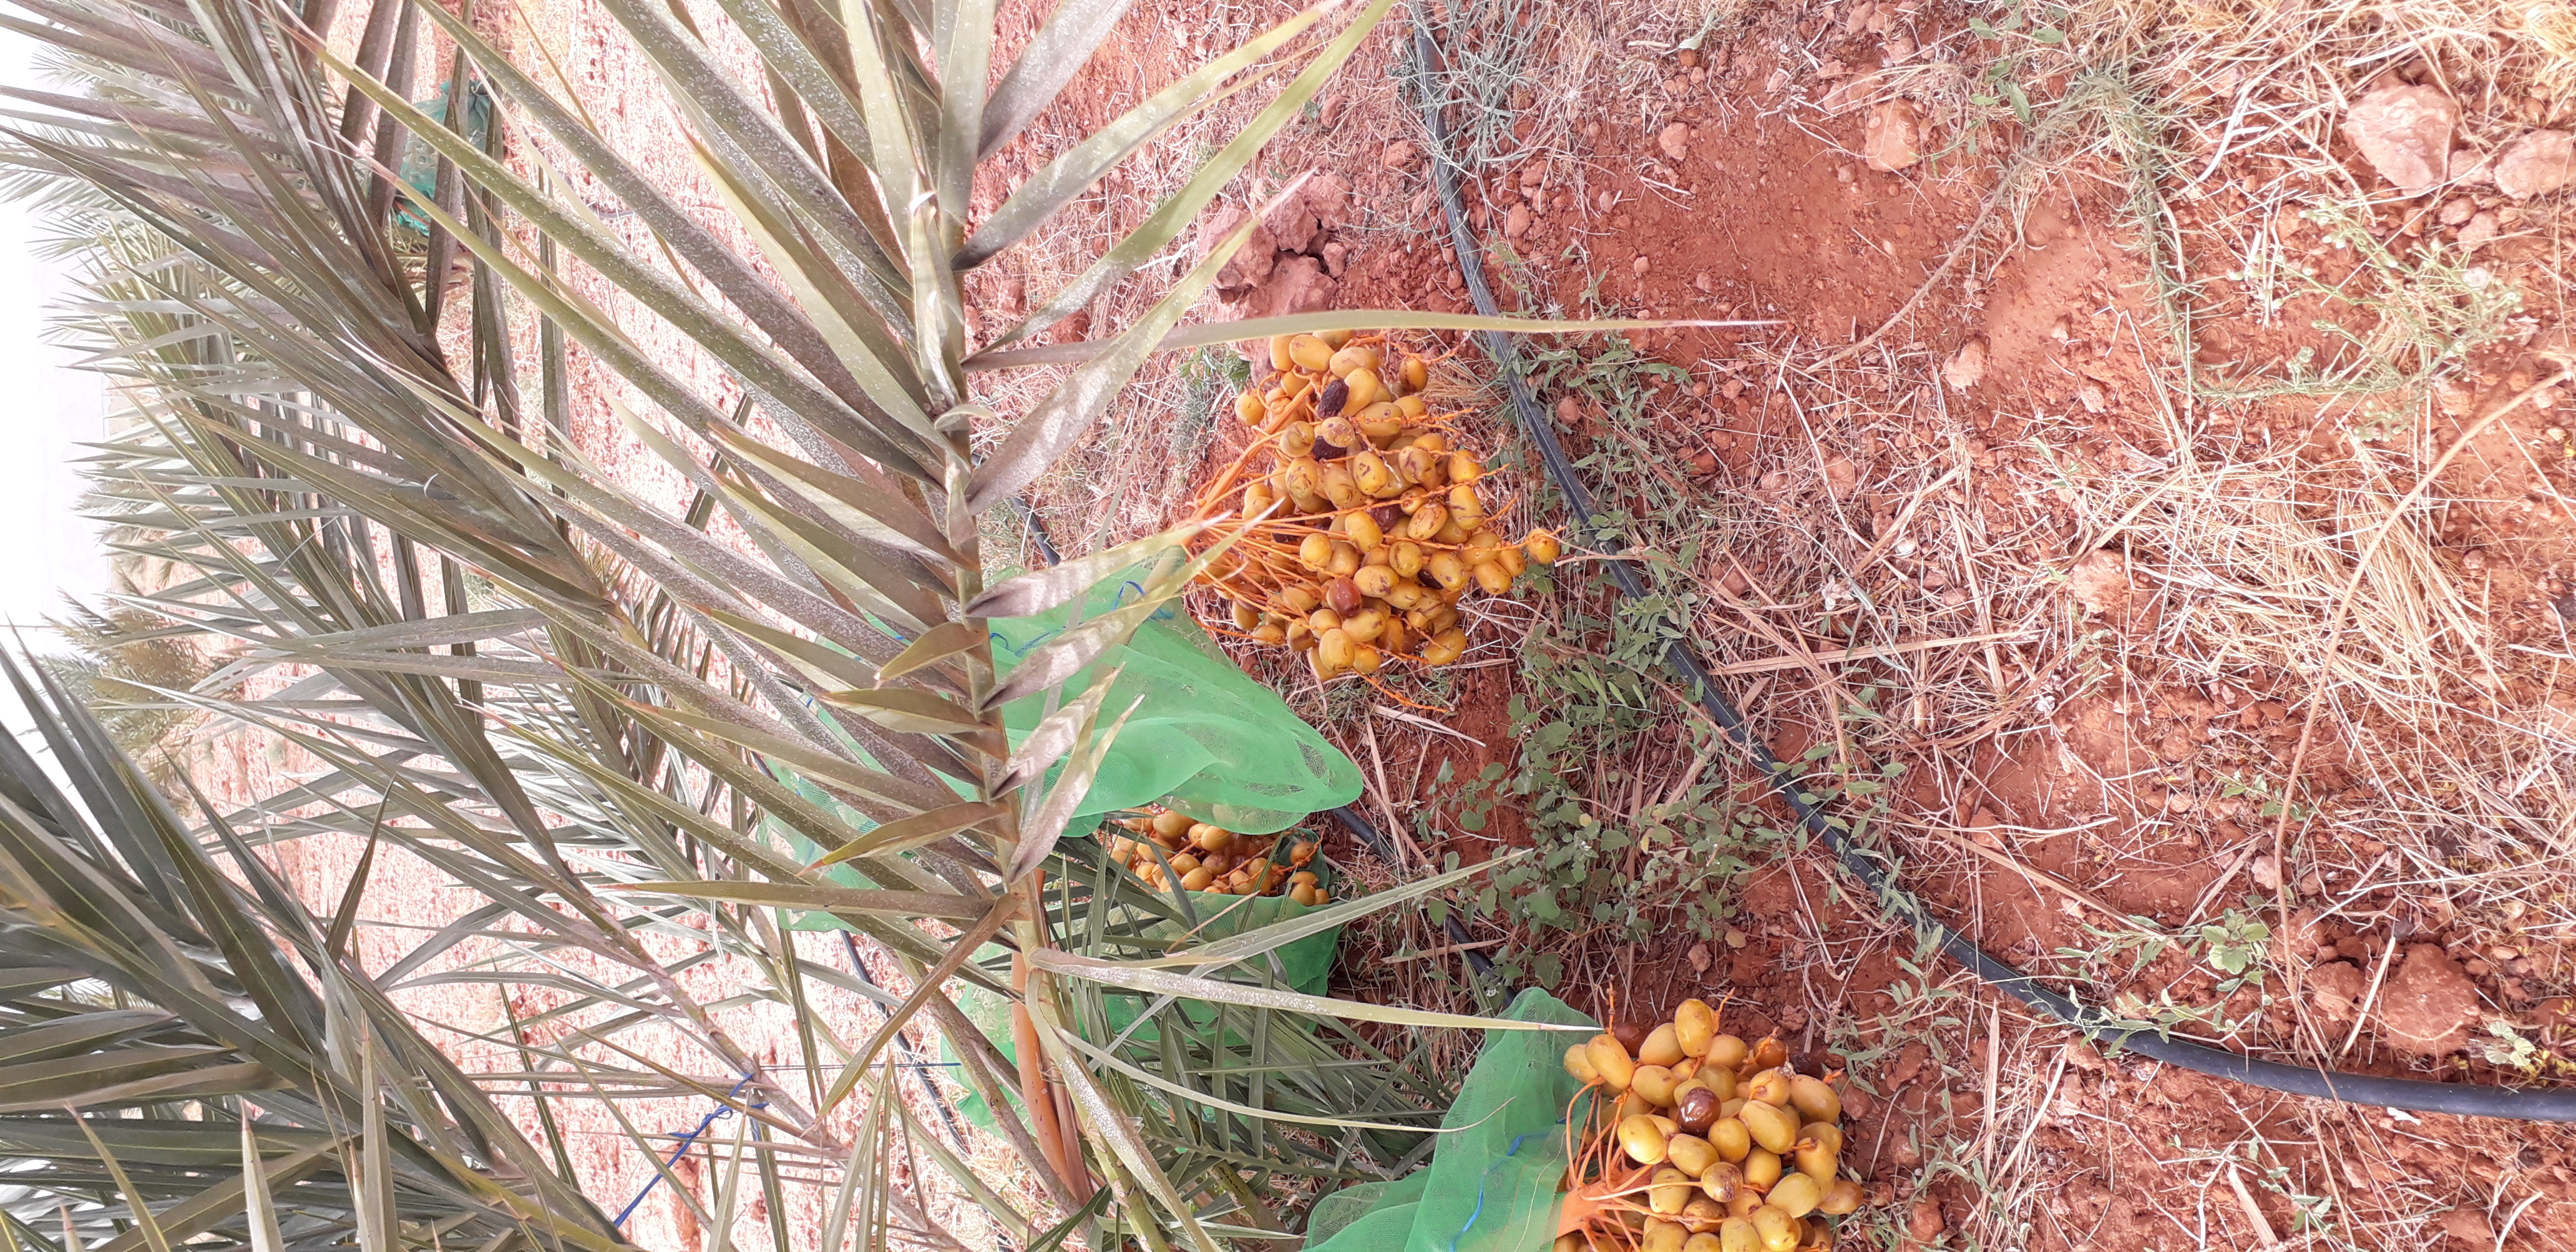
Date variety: Boufagous